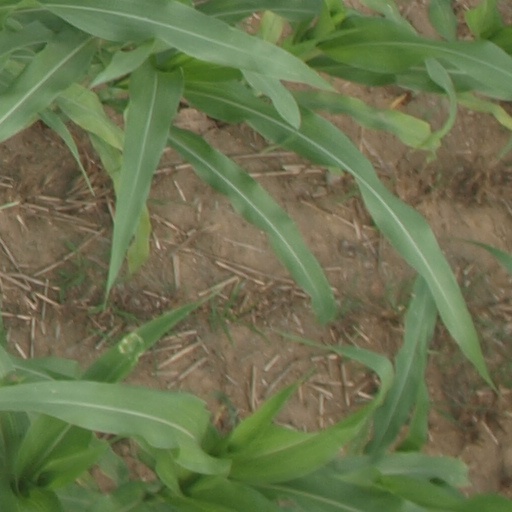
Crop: maize; corn